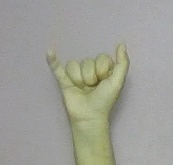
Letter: ya